Steve Double

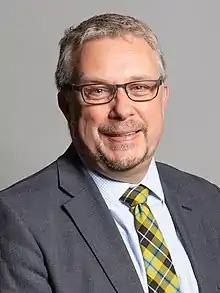
Official portrait, 2020

Stephen Daniel Double (born 19 December 1966) is a British Conservative Party politician. He was the Member of Parliament (MP) for St Austell and Newquay from 2015 until 2024 when he was defeated in the 2024 United Kingdom general election by Labour candidate Noah Law. He served as a junior Lord Commissioner of the Treasury from 28 October 2022 to 13 November 2023.